Question: Please indicate a possible affordance area of the hold_book that can be used for holding
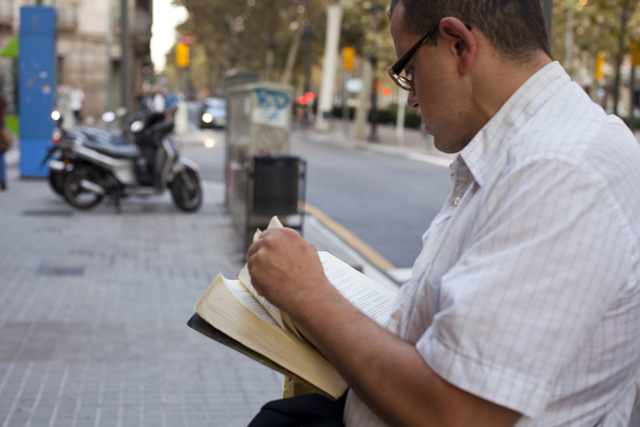
Answer: [160.5, 237, 413.5, 398]